Stromatolite

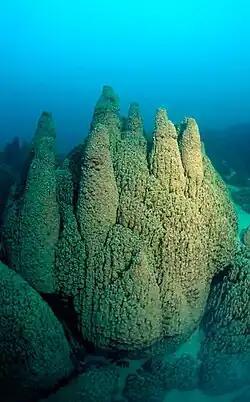
Microbialite towers in Pavilion Lake, British Columbia

Laguna de Bacalar in Mexico's southern Yucatán Peninsula has an extensive formation of living giant microbialites (that is, stromatolites or thrombolites). The microbialite bed is over long with a vertical rise of several meters in some areas. These may be the largest sized living freshwater microbialites, or any organism, on Earth.